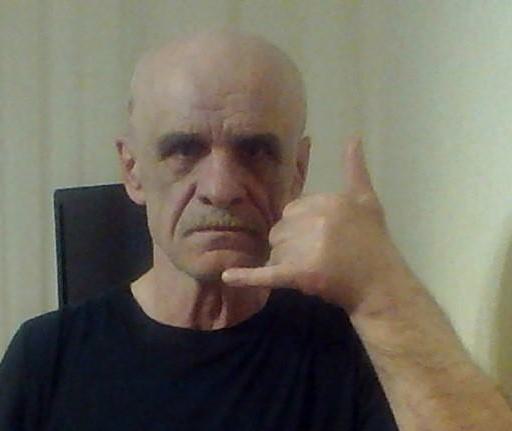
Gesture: call